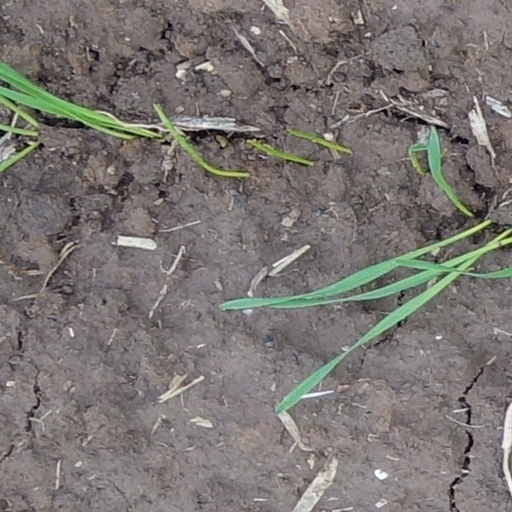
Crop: wheat